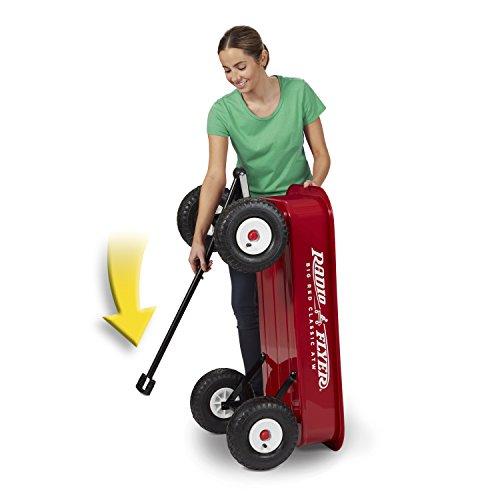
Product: Radio Flyer Big Red Classic ATW
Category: Toys & Games | Tricycles, Scooters & Wagons | Pull-Along Wagons
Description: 50% deeper sides than the Classic Red Wagon.
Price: $139.00
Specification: ProductDimensions:36x17x37inches|ItemWeight:25pounds|ShippingWeight:27.9pounds(Viewshippingratesandpolicies)|DomesticShipping:ItemcanbeshippedwithinU.S.|InternationalShipping:ThisitemcanbeshippedtoselectcountriesoutsideoftheU.S.LearnMore|ShippingAdvisory:Thisitemmustbeshippedseparatelyfromotheritemsinyourorder.Additionalshippingchargeswillnotapply.|ASIN:B00004YT13|Itemmodelnumber:1800Z|Manufacturerrecommendedage:18months-10years